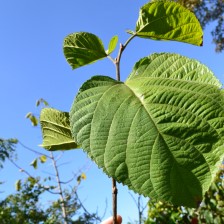
Variety: TaiwanStraberry